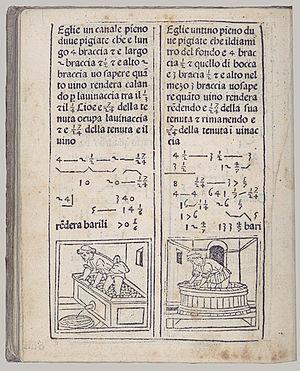
Les caractères typographiques de la famille des humanes ont été gravés aux débuts de l’imprimerie, en Italie, en réaction à l’écriture gothique des manuscrits. Inspirés de la minuscule caroline pour le dessin des minuscules, et des capitales épigraphiques des édifices romains pour les majuscules, ils restauraient, dans l’esprit des premiers imprimeurs, l’écriture des Romains, celle qu’avaient connue Cicéron et César.